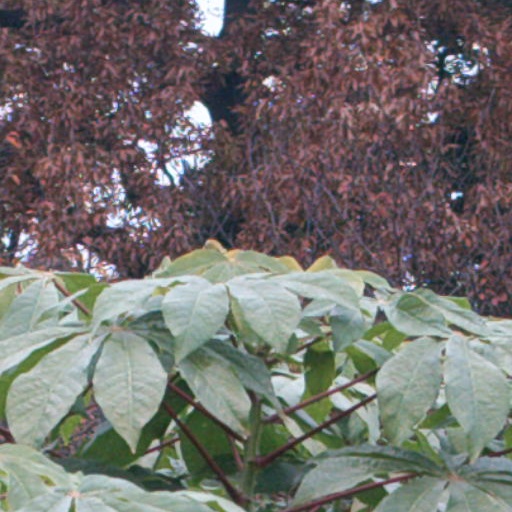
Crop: cassava